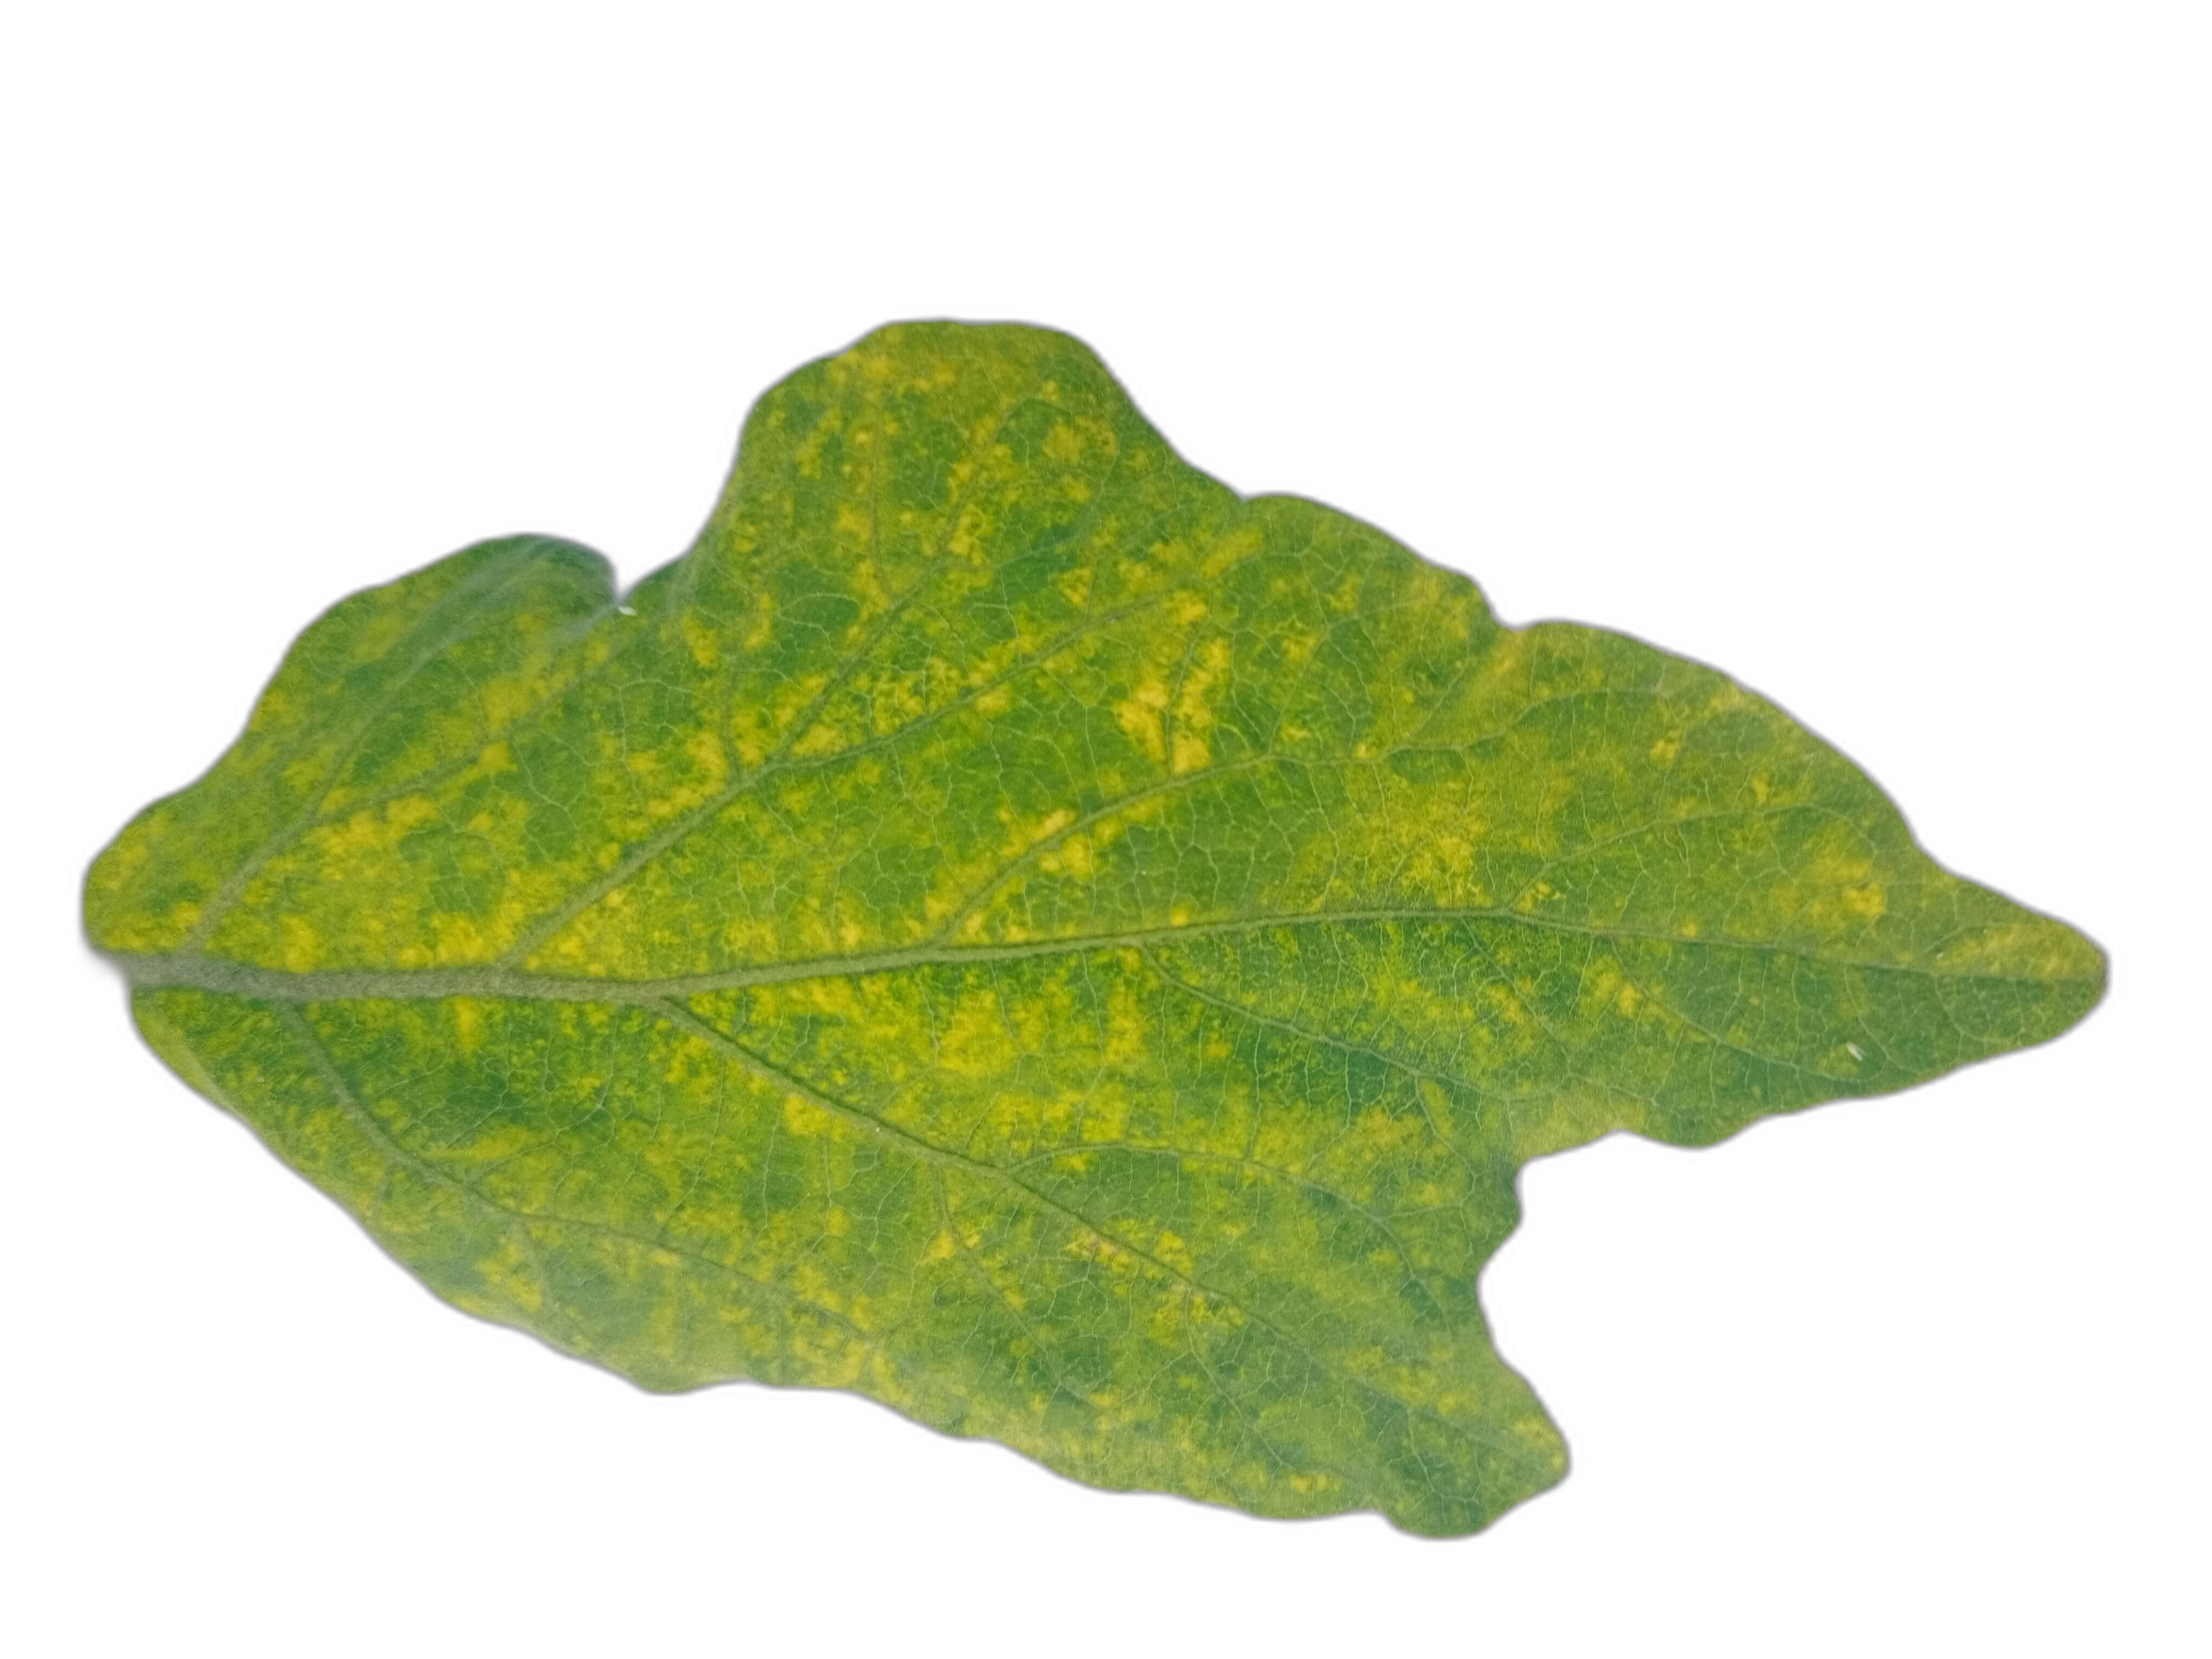
Label: Mosaic Virus Disease